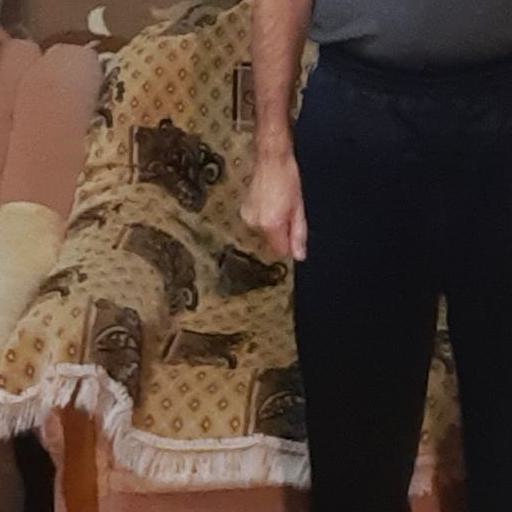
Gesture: no_gesture